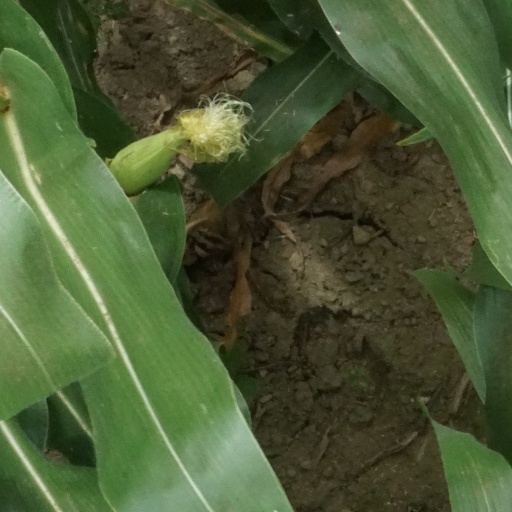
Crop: maize; corn